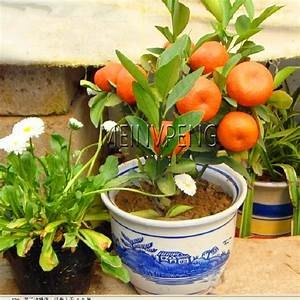
Label: mandarine